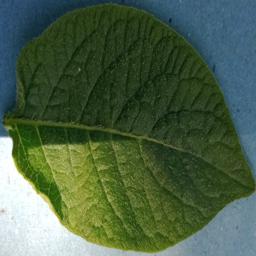
Label: Potato___Healthy